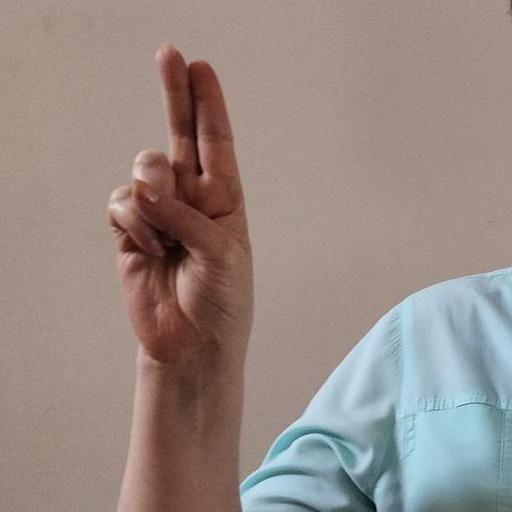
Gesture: two_up